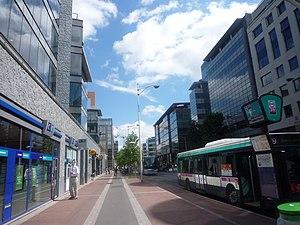
Quartier tertiaire du Val De Seine à Issy-les-Moulineaux.